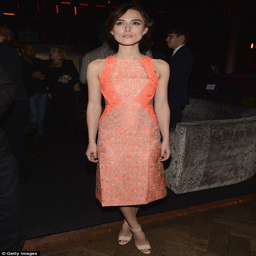
person changed into a more comfortable orange dress for the after - party